Farrier F-22

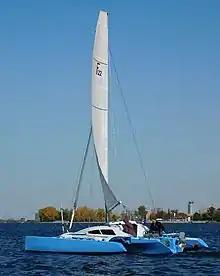
Farrier F-22A

The Farrier F-22 is a recreational trimaran, built predominantly of fiberglass with a foam core. It has a fractional sloop rig, with a rotating mast, plumb stems, reverse transoms, a main hull transom-hung rudder controlled by a tiller and a daggerboard or optional centreboard. It has a bare weight of and has a float displacement of .